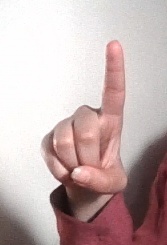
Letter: bb